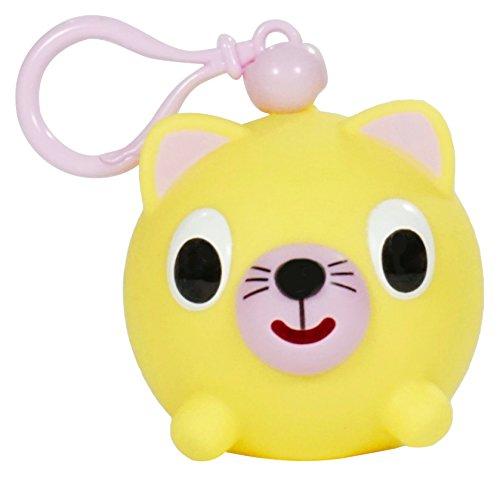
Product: Jabber Ball Cat Junior, Yellow
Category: Toys & Games | Baby & Toddler Toys
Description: Great stress relieved.
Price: $12.20
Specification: ProductDimensions:10.8x14.2x27.2inches|ItemWeight:2.08ounces|ShippingWeight:2.4ounces(Viewshippingratesandpolicies)|DomesticShipping:ItemcanbeshippedwithinU.S.|InternationalShipping:ThisitemcanbeshippedtoselectcountriesoutsideoftheU.S.LearnMore|ASIN:B01KQUK26U|Itemmodelnumber:4543168150515|Manufacturerrecommendedage:18monthsandup